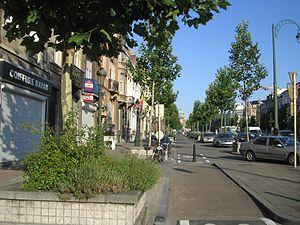
Boulevard Léopold II à Koekelberg
Koekelberg [kukəlbɛʁg] est l'une des 19 communes bilingues de la région de Bruxelles-Capitale en Belgique.